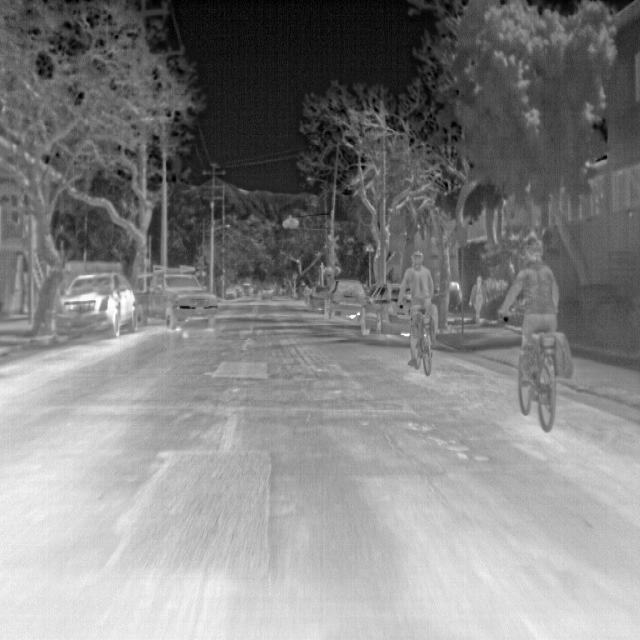
Detected objects:
label: person
label: person
label: person